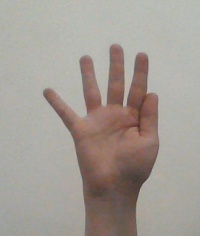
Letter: sheen